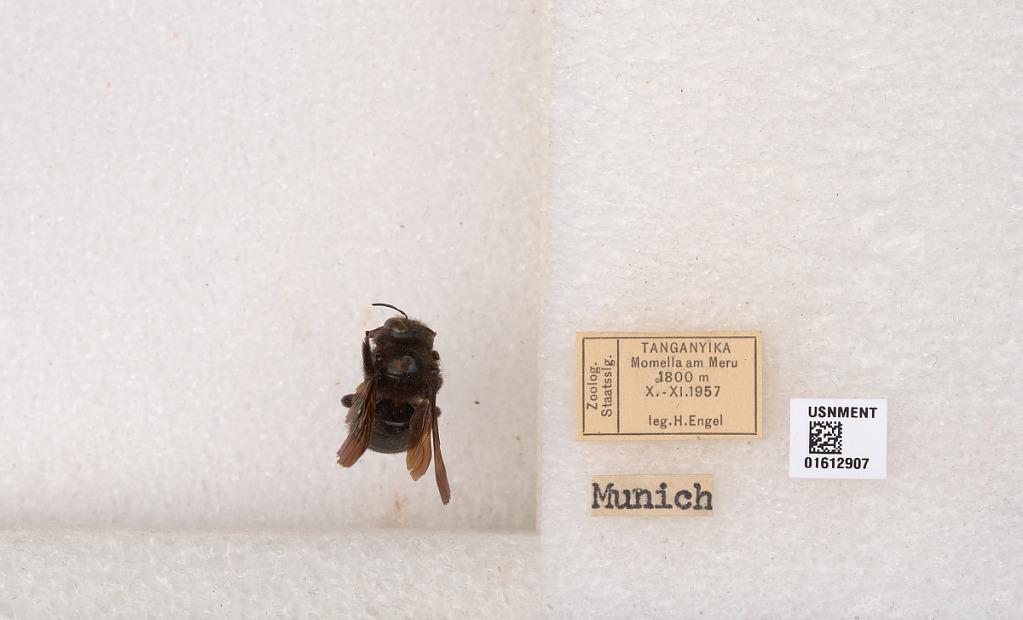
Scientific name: Xylocopa
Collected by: H. Engel
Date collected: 1957-10-1
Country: Tanzania
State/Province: Arusha
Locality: Momella am Meru